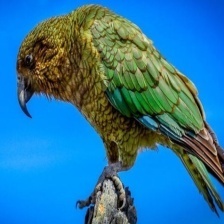
Species: KAKAPO
Scientific name: STRIGOPS HABROPTILUS